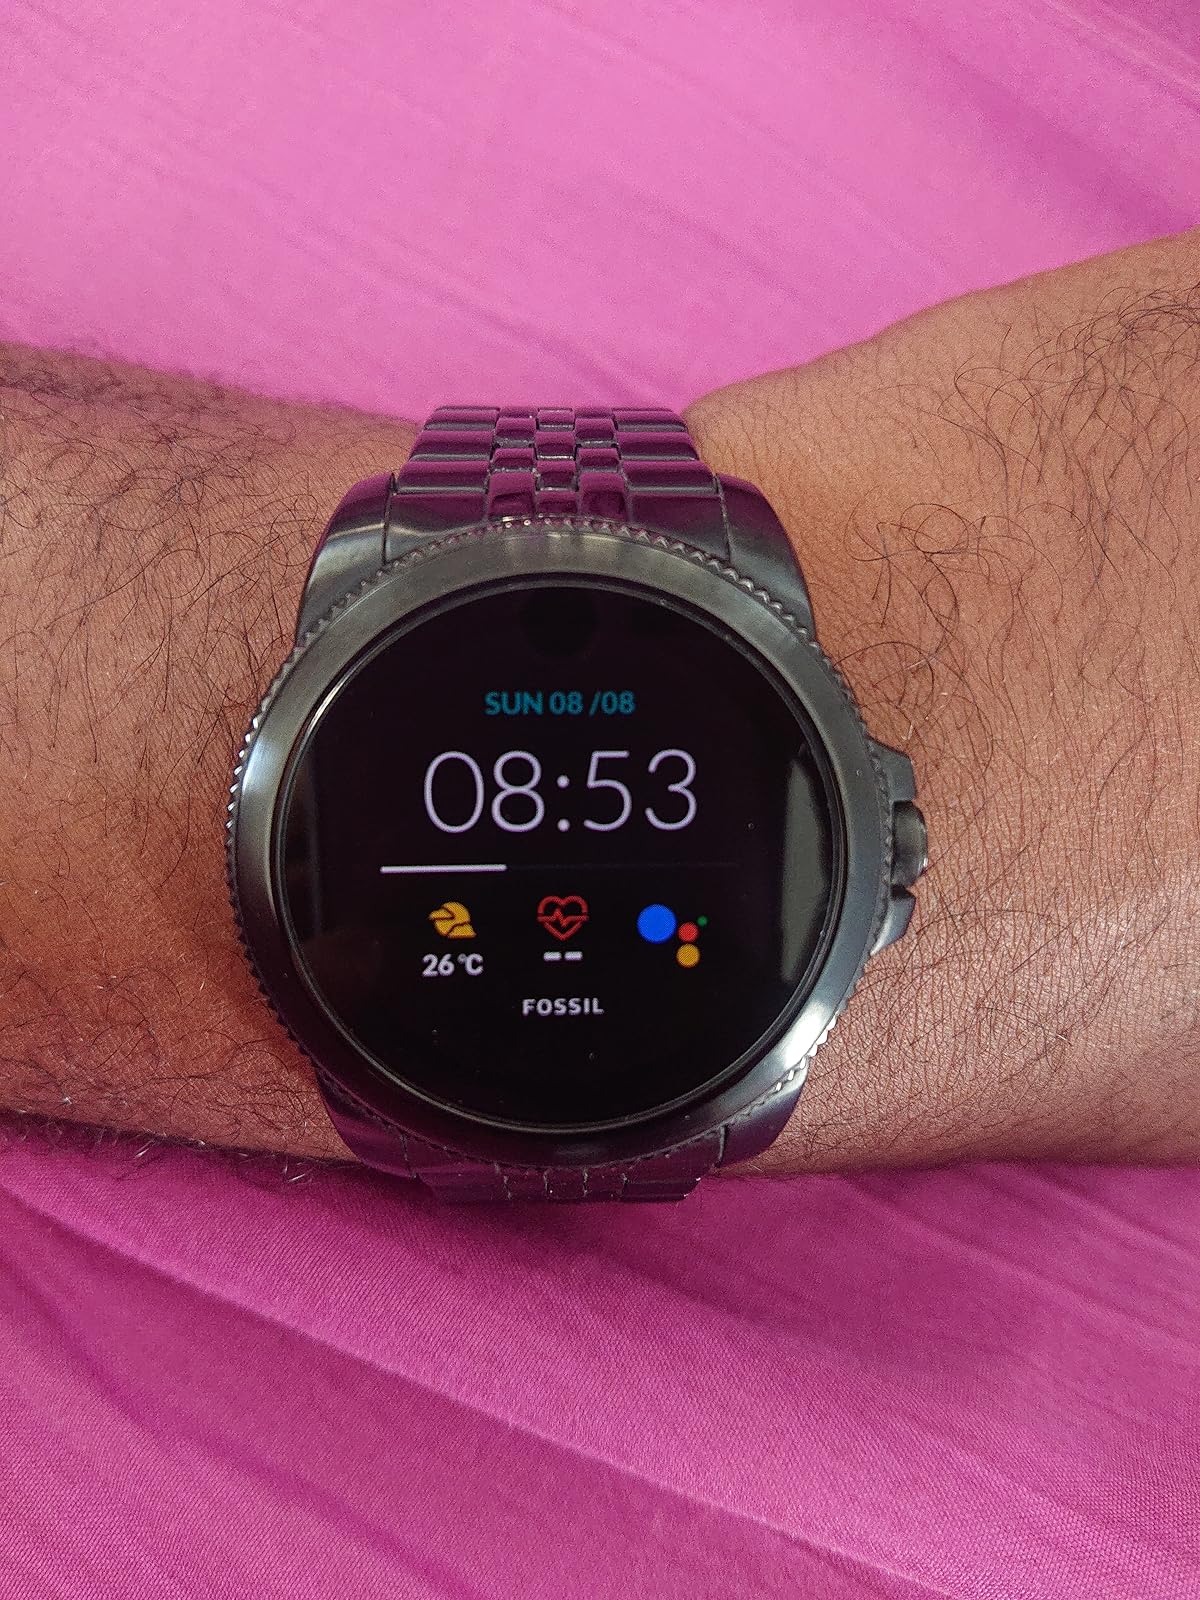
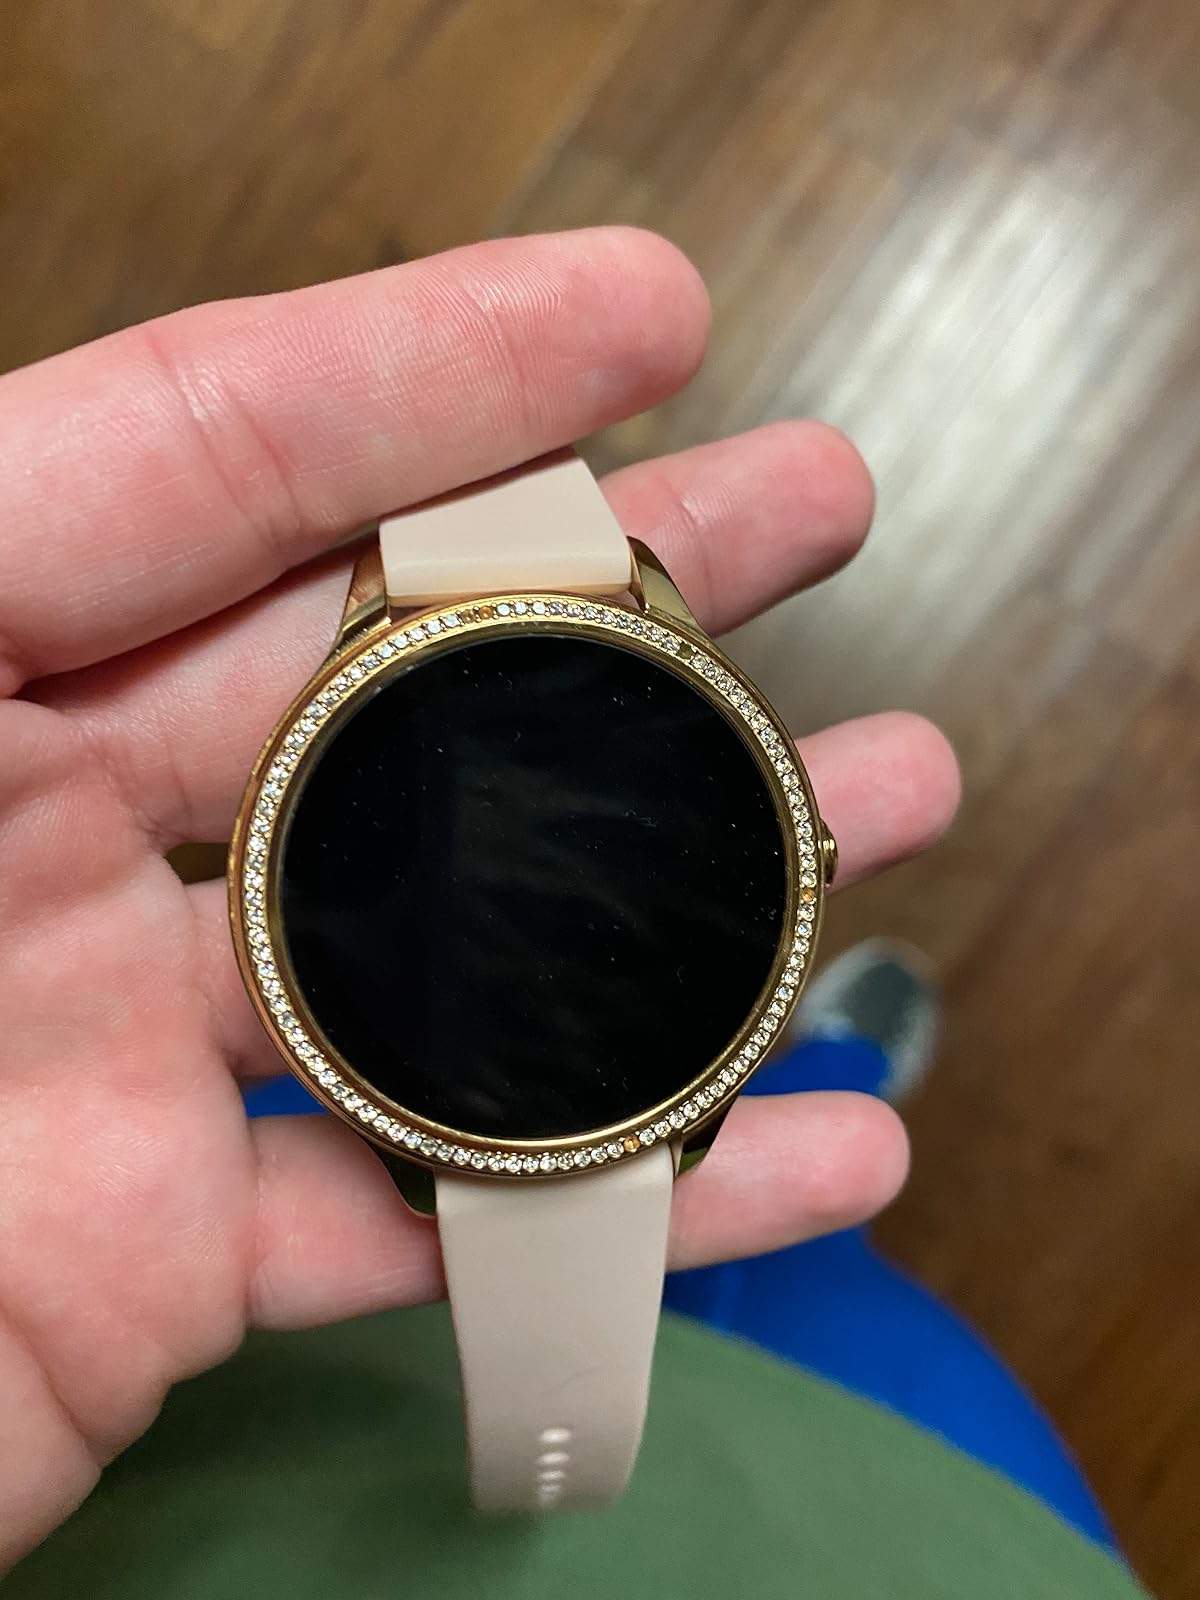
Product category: smartwatch
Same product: no